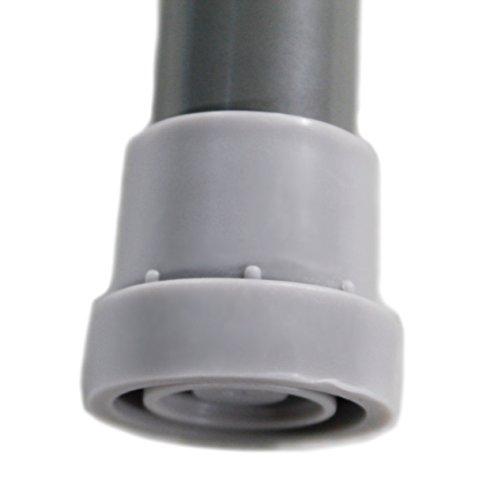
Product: TruJump 40" Mini Trampoline
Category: Sports & Outdoors | Sports & Fitness | Leisure Sports & Game Room | Trampolines & Accessories | Trampolines
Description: Detachable heavy-duty legs for easy storage.
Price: $73.99
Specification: Shipping Weight: 16.4 pounds (View shipping rates and policies)|ASIN: B07FRGYFVC|Item model number: STR-40IN|    #388    in Recreational Trampolines